Ofra

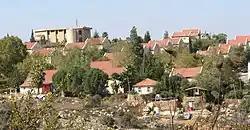
Ofra taken from Givat Zvi

Ofra is an Israeli settlement located in the northern Israeli-occupied West Bank. Located on the main road between Jerusalem and Nablus (Route 60), it falls under the jurisdiction of Mateh Binyamin Regional Council. In it had a population of .